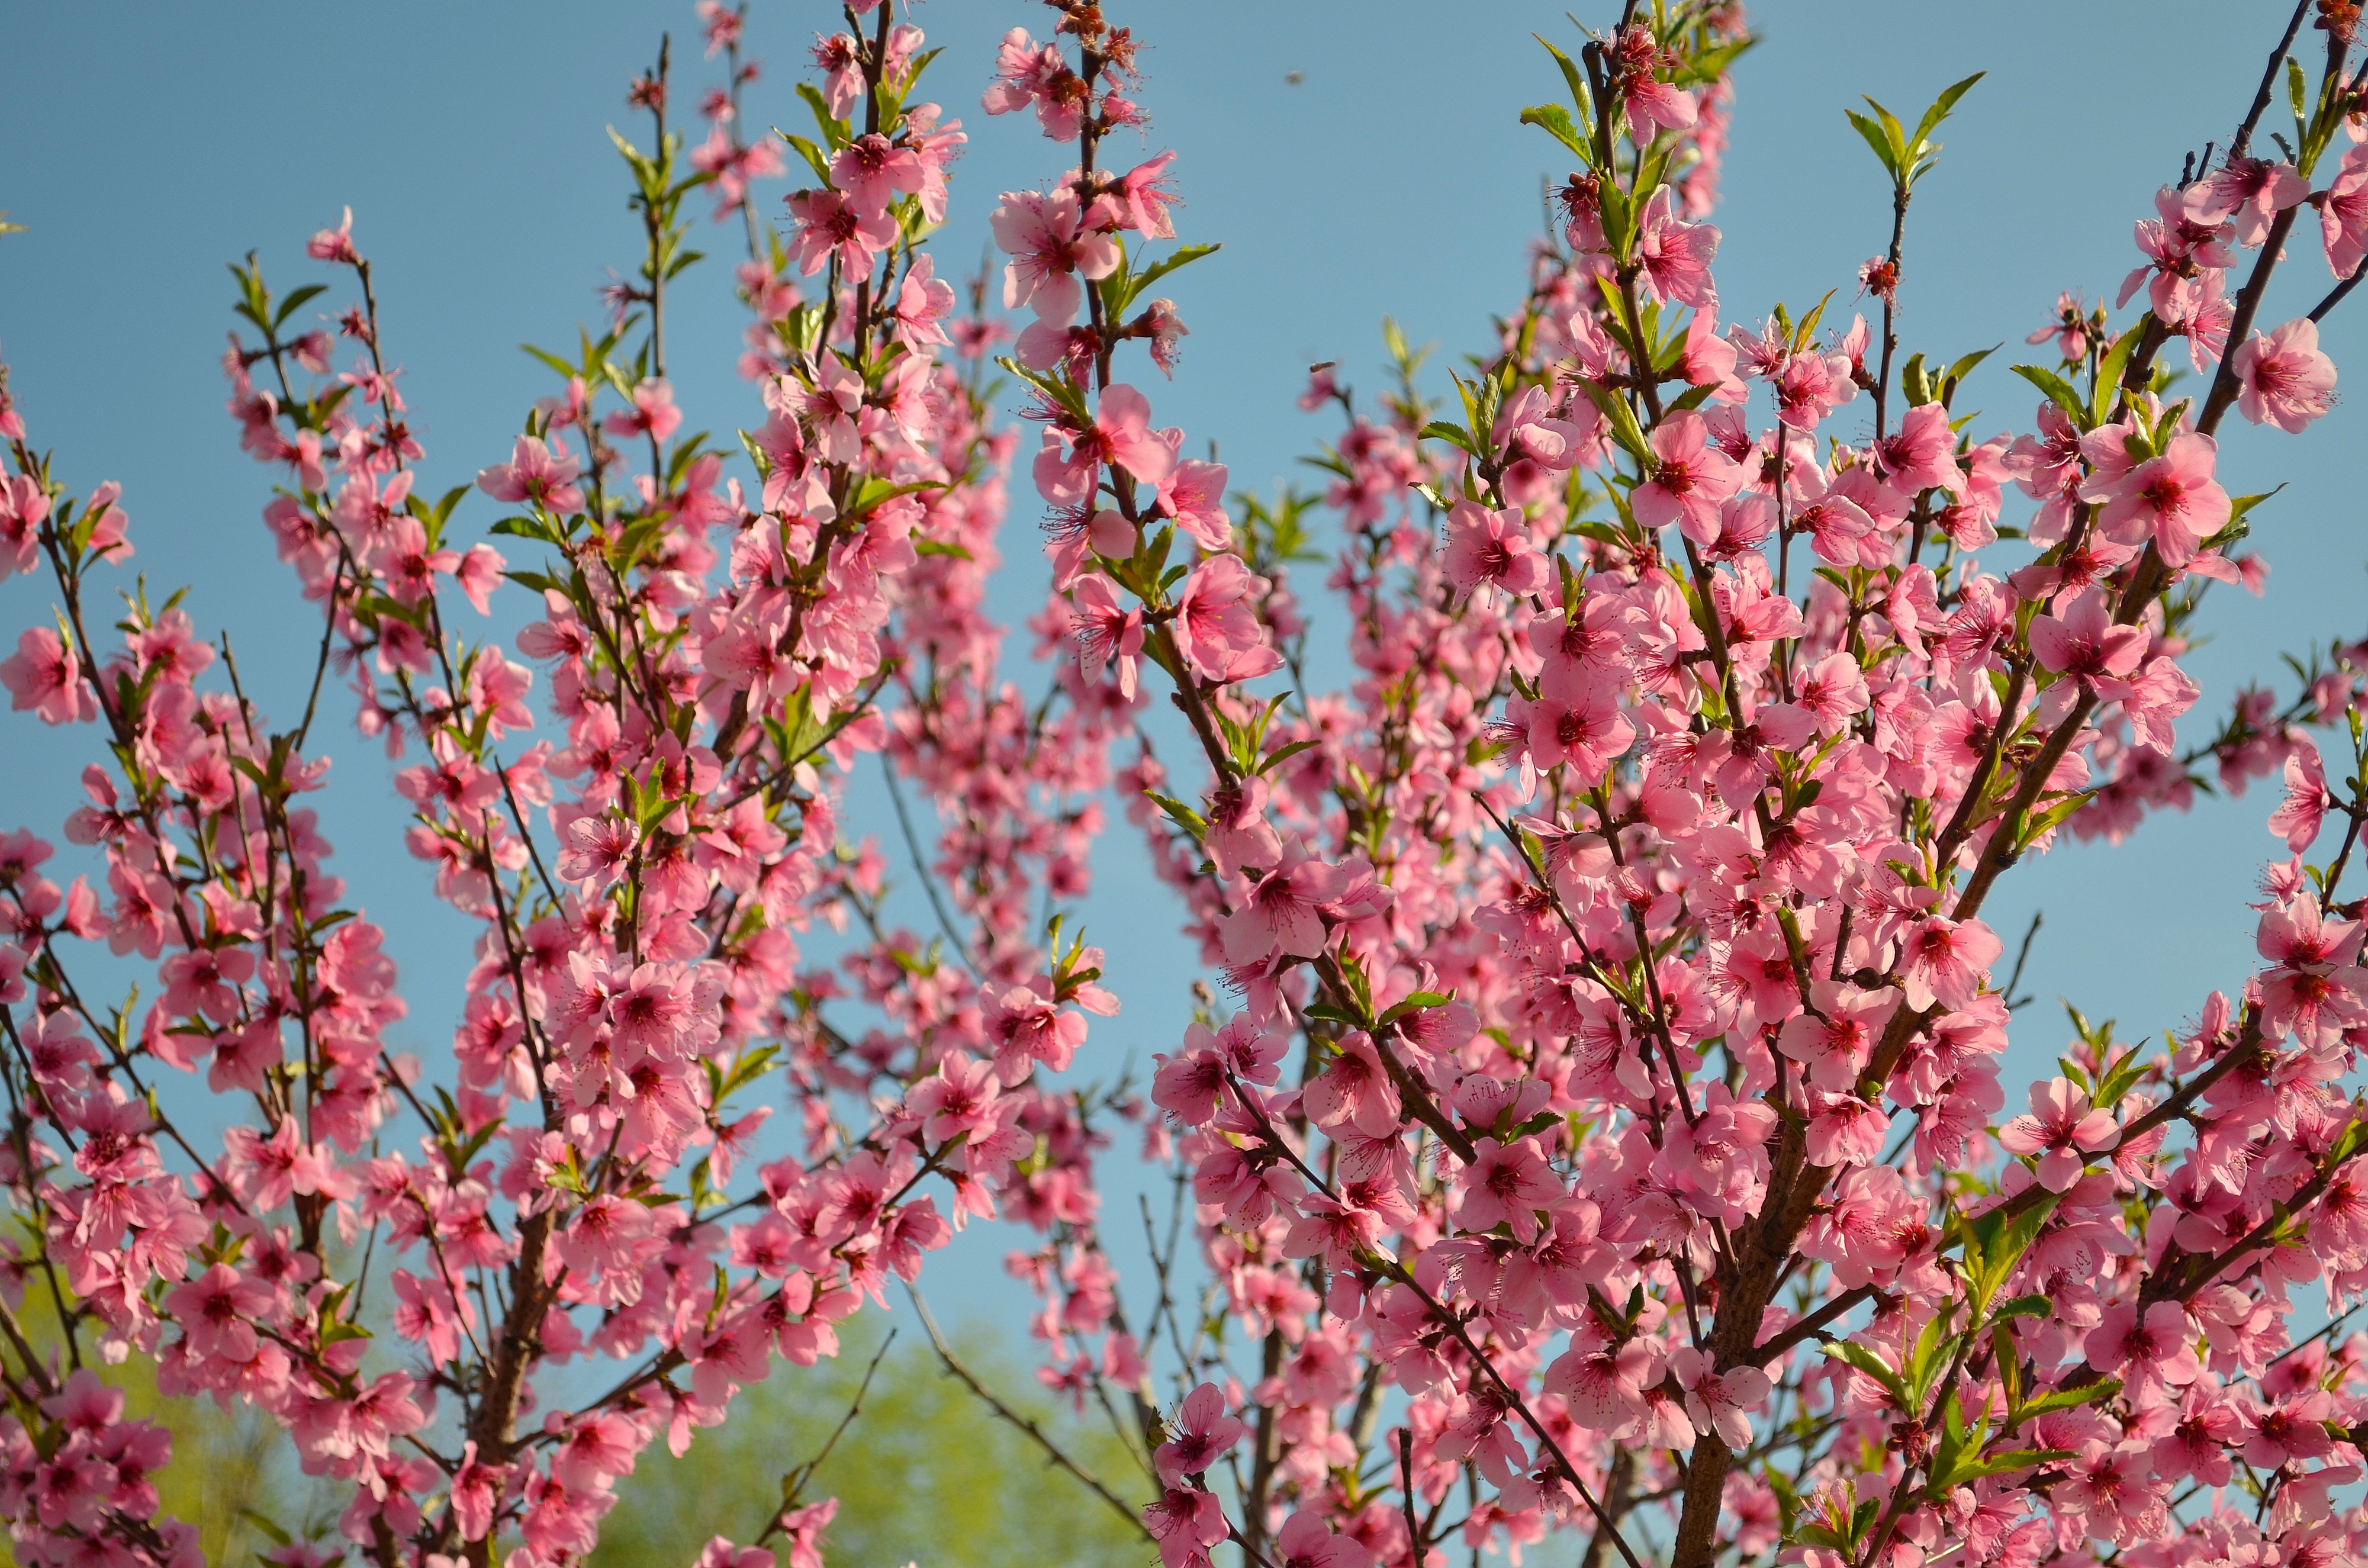
tree, nature, branch, blossom, plant, flower, bloom, food, spring, produce, flowers, shrub, peach, beauty, living nature, flowering tree, handsomely, flowering plant, flowering trees, peach blossoms, land plant